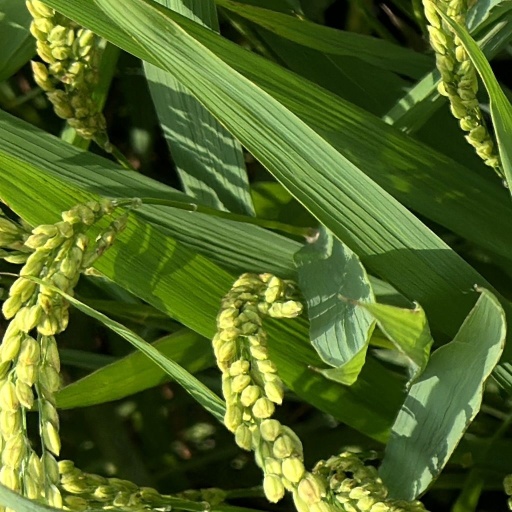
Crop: rice